William Bostick House

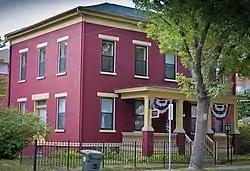

The William Bostick House is a historic building located at 115 North Gilbert Street in Iowa City, Iowa.